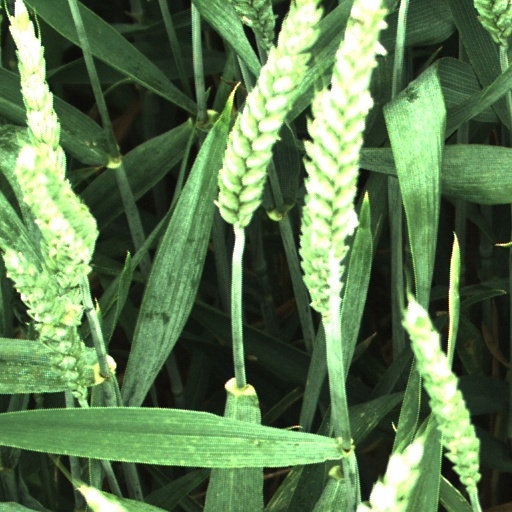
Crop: wheat